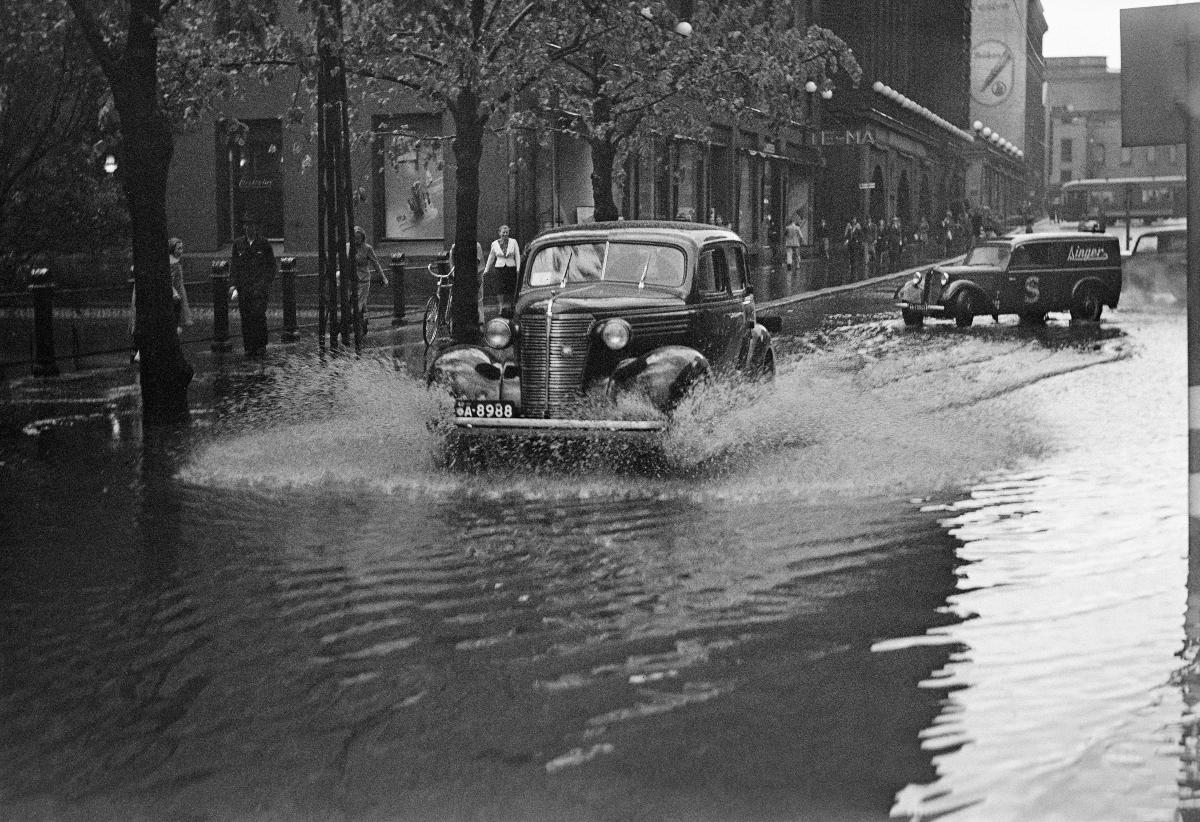
Rankkasateen jälkeinen tulva Helsingissä
Översvämning i Helsingfors efter ösregn; Flooding in Helsinki after heavy rain
sisällön kuvaus: Kadut tulvivat Helsingissä ukonilman jälkeen kesäkuussa 1940. sisällön kuvaus: Översvämningar på gatorna i Helsingfors efter åskväder i juni 1940. content description: Floodings after a thunderstorm on the streets of Helsinki in June 1940.
Kuvaaja: Sundström, Hugo, kuvaaja
Vuosi: 1940
Paikka: Suomi, Uusimaa, Helsinki
Aiheet: HBL; sade; tulvat (luonnononnettomuudet); kaupungit (alueet); puistot; ihmiset; autot; kadut; ukonilma; rain; floods; parks; weather; thunder storms; heavy rain; floodings; cities; people; cars; streets; regn; översvämningar; parker; människor (släkte); väder; åskväder; åska; städer; människor; bilar; gator